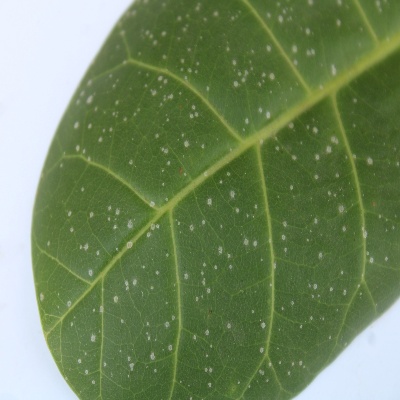
Crop: Cashew
Condition: red rust